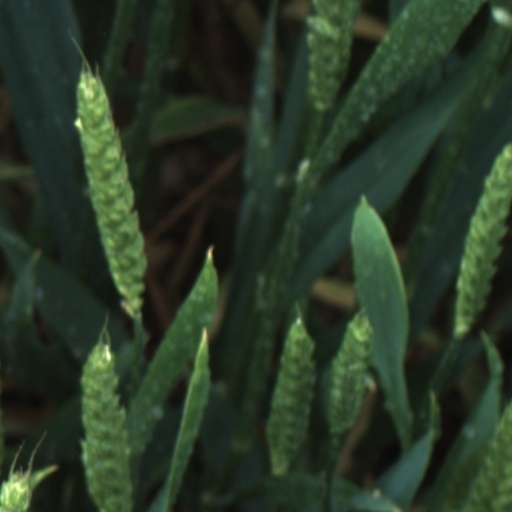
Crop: wheat